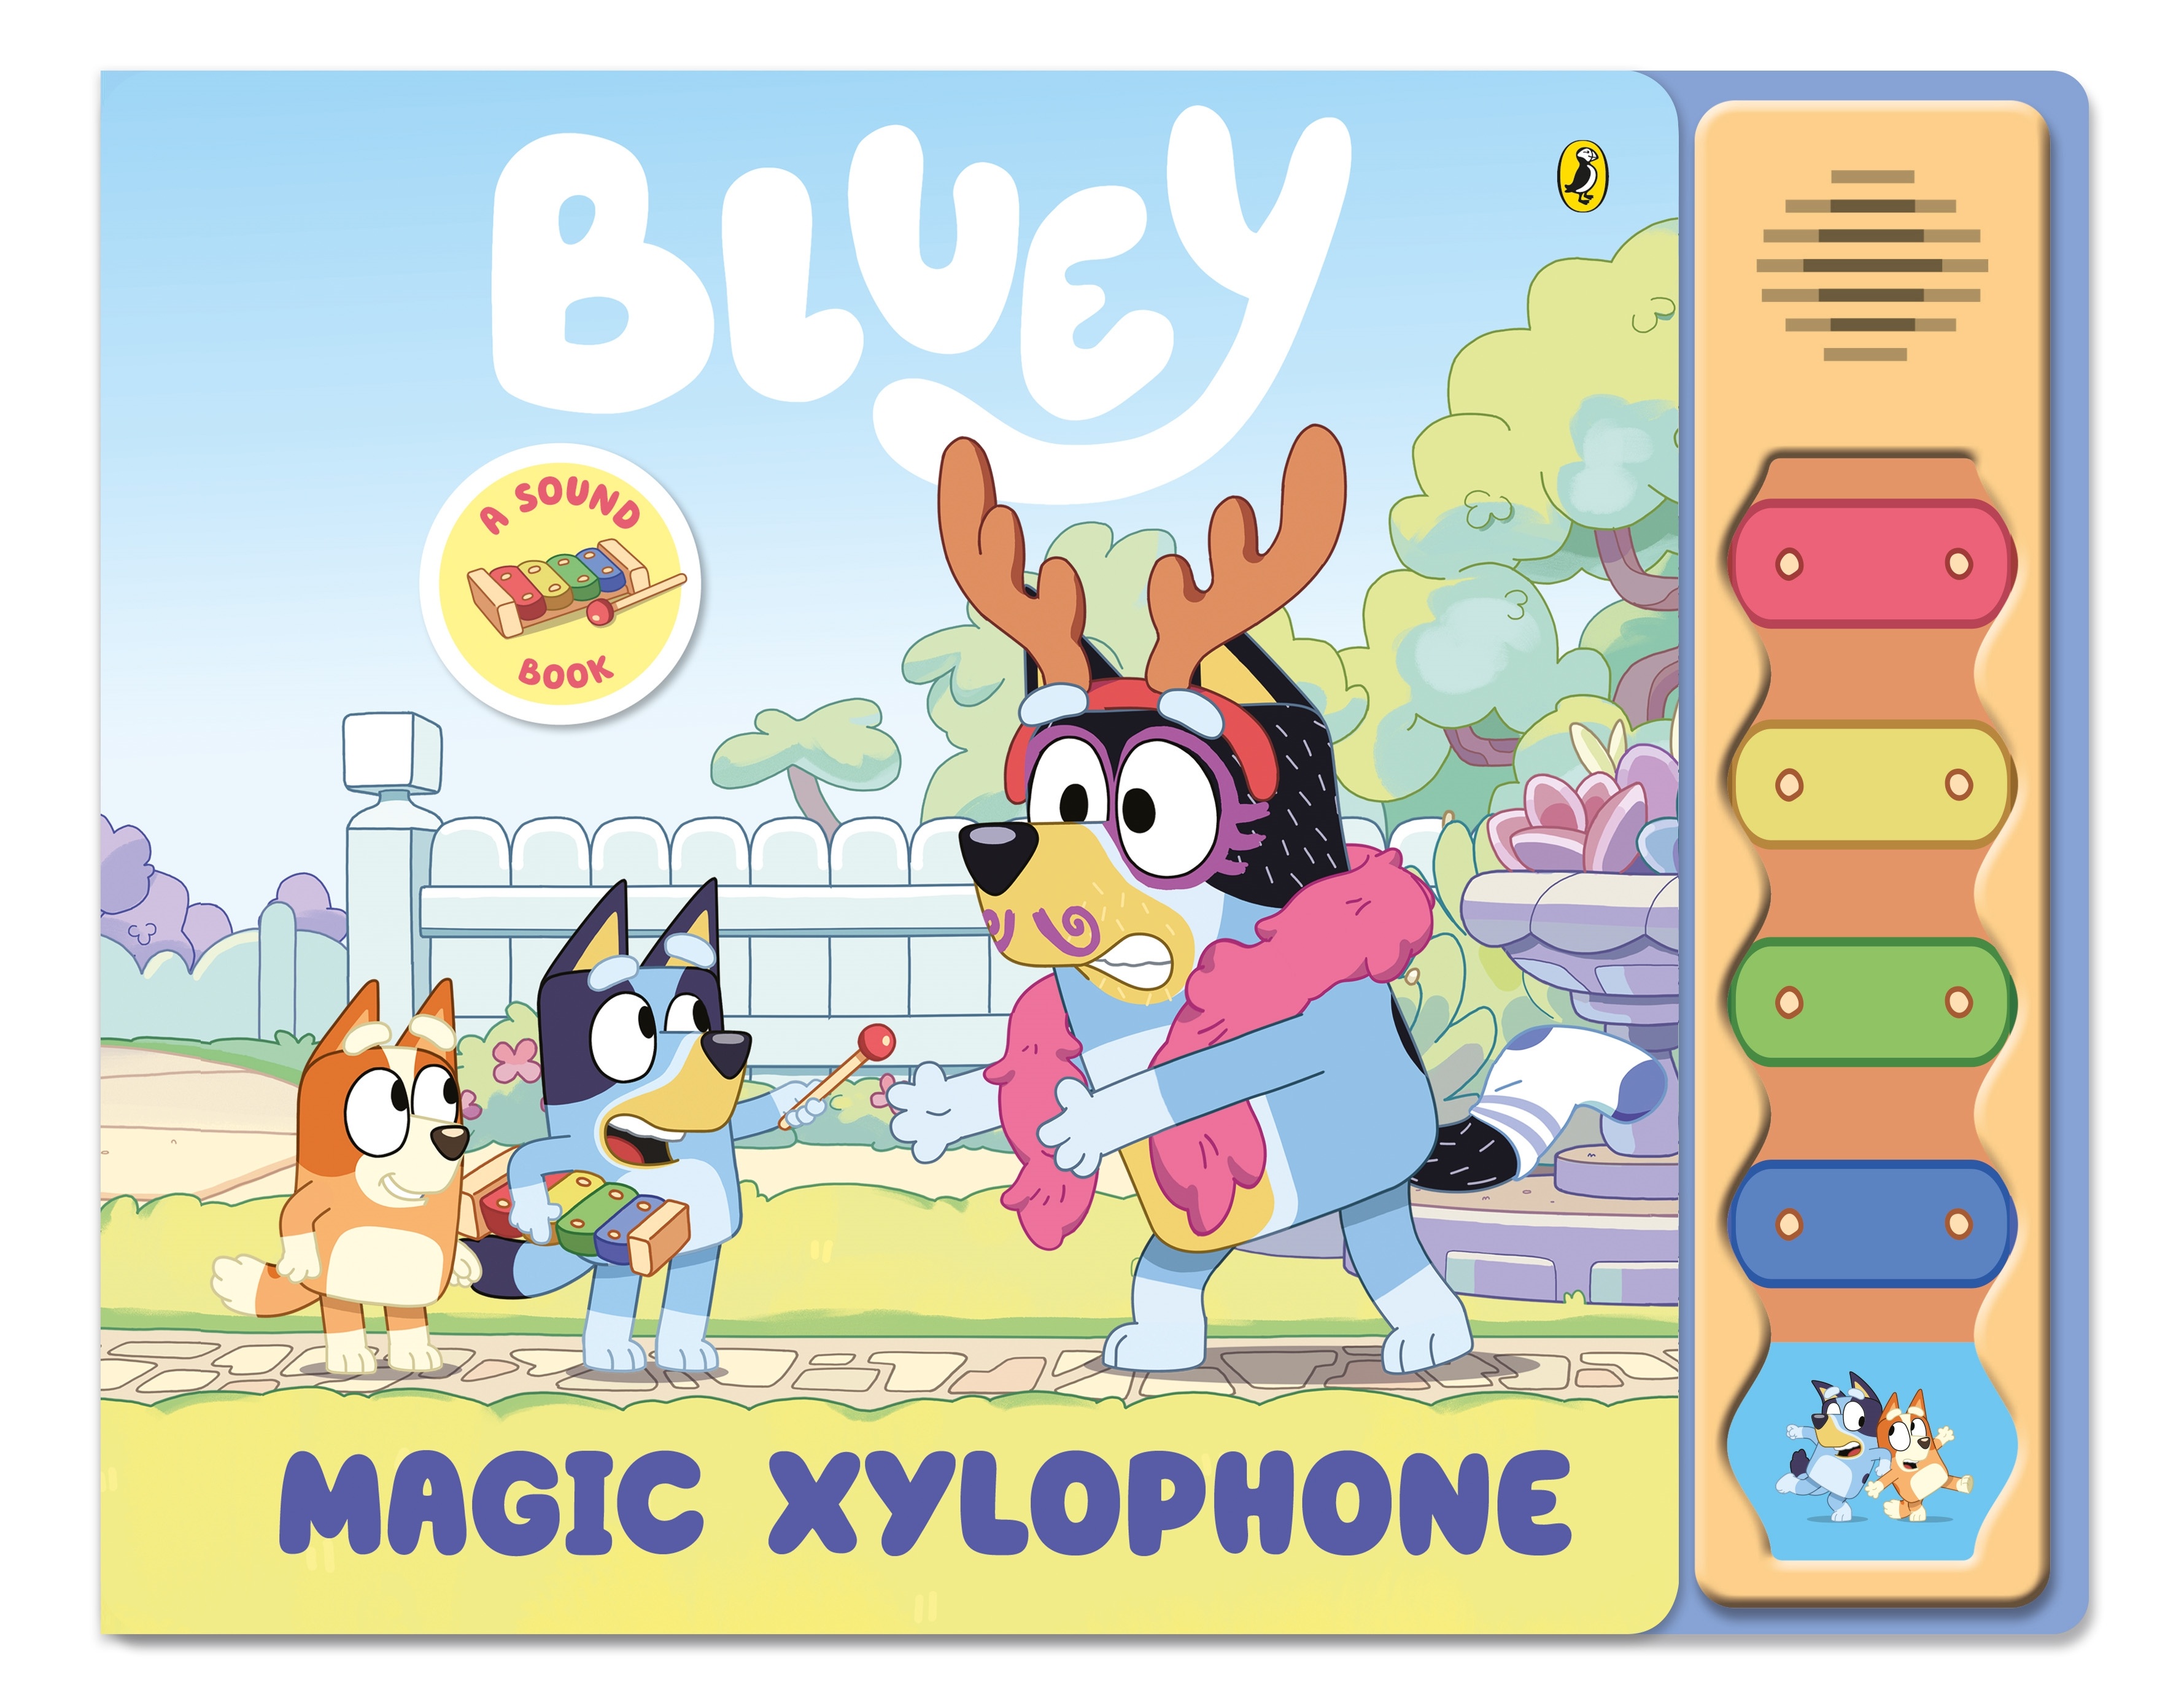
Bluey: Magic Xylophone
Brand: abode
Based on the hit ABC KIDS TV show! Bluey and Bingo love playing Magic Xylophone with Dad, but can they learn to share? Bluey and Bingo have a magic xylophone that can freeze Dad in space and time. Help Bluey and Bingo freeze and unfreeze Dad by pressing each of the coloured buttons on your Magic Xylophone when you spot them in the story. Also includes a sound button of Bluey and Bingo laughing! A brilliantly noisy gift for every Bluey fan! This book contains 2 x AAA batteries. Recommended Ages: 3-5 yrs Dimensions: 28.3 x 21.7 x 2.0cm Pages: 24 Hardcover
Category: Toys & Games > Toys > Musical Toys > Xylophones